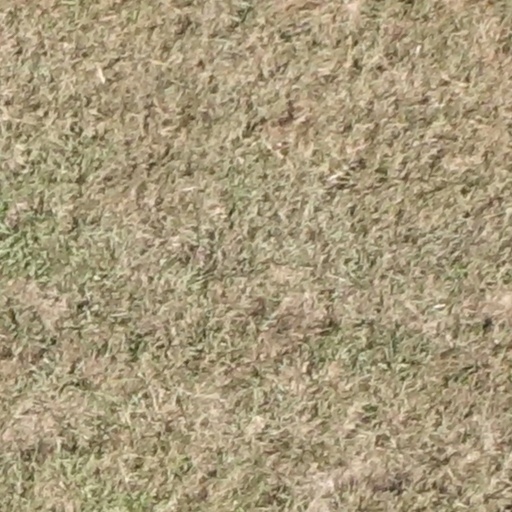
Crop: sorghum